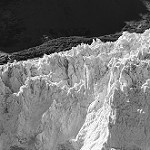
Label: B & W